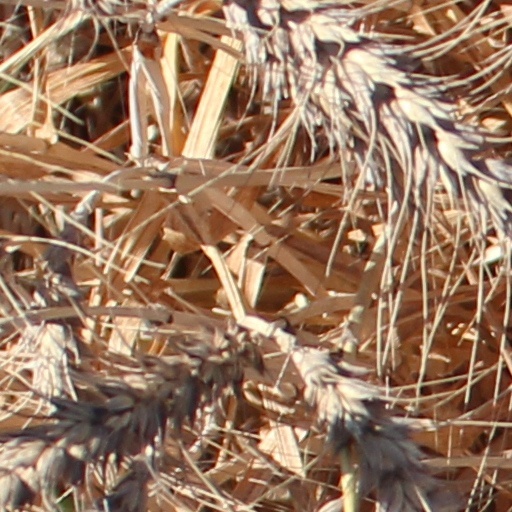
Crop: wheat